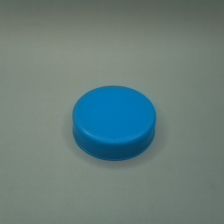
Color: blue
Cap type: standard cap